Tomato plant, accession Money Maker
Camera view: vertical (180 deg); turntable rotation: 120 degrees
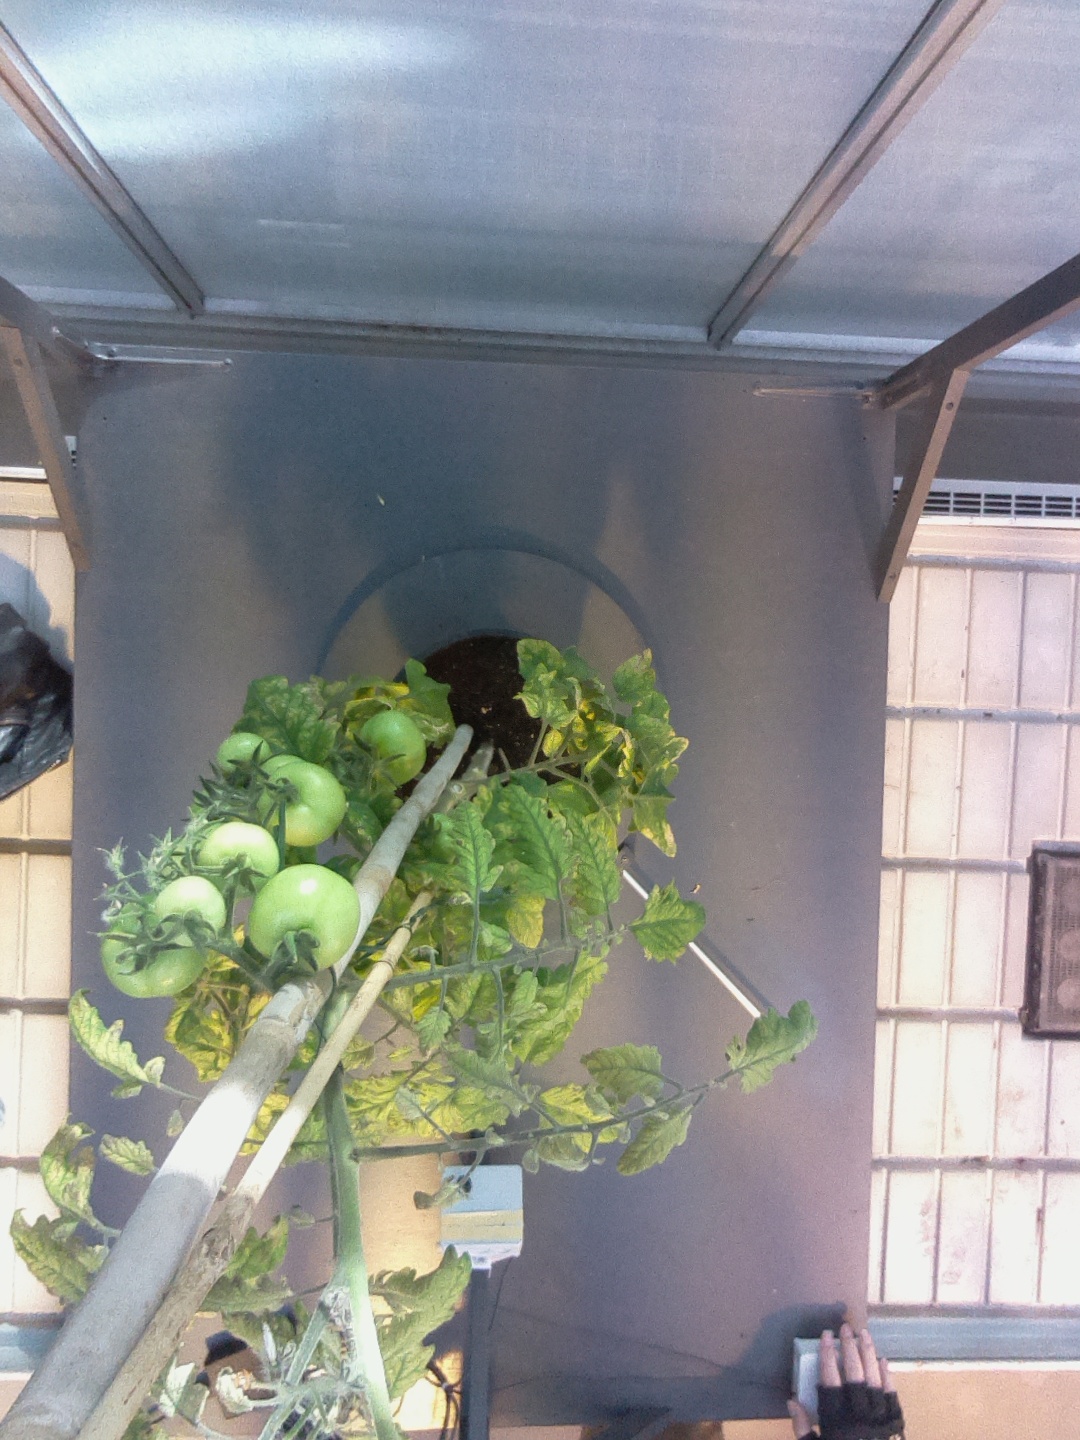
BBCH growth stage 77: 70%-80% of final fruit size